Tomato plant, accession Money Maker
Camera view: horizontal (90 deg, fisheye); turntable rotation: 240 degrees
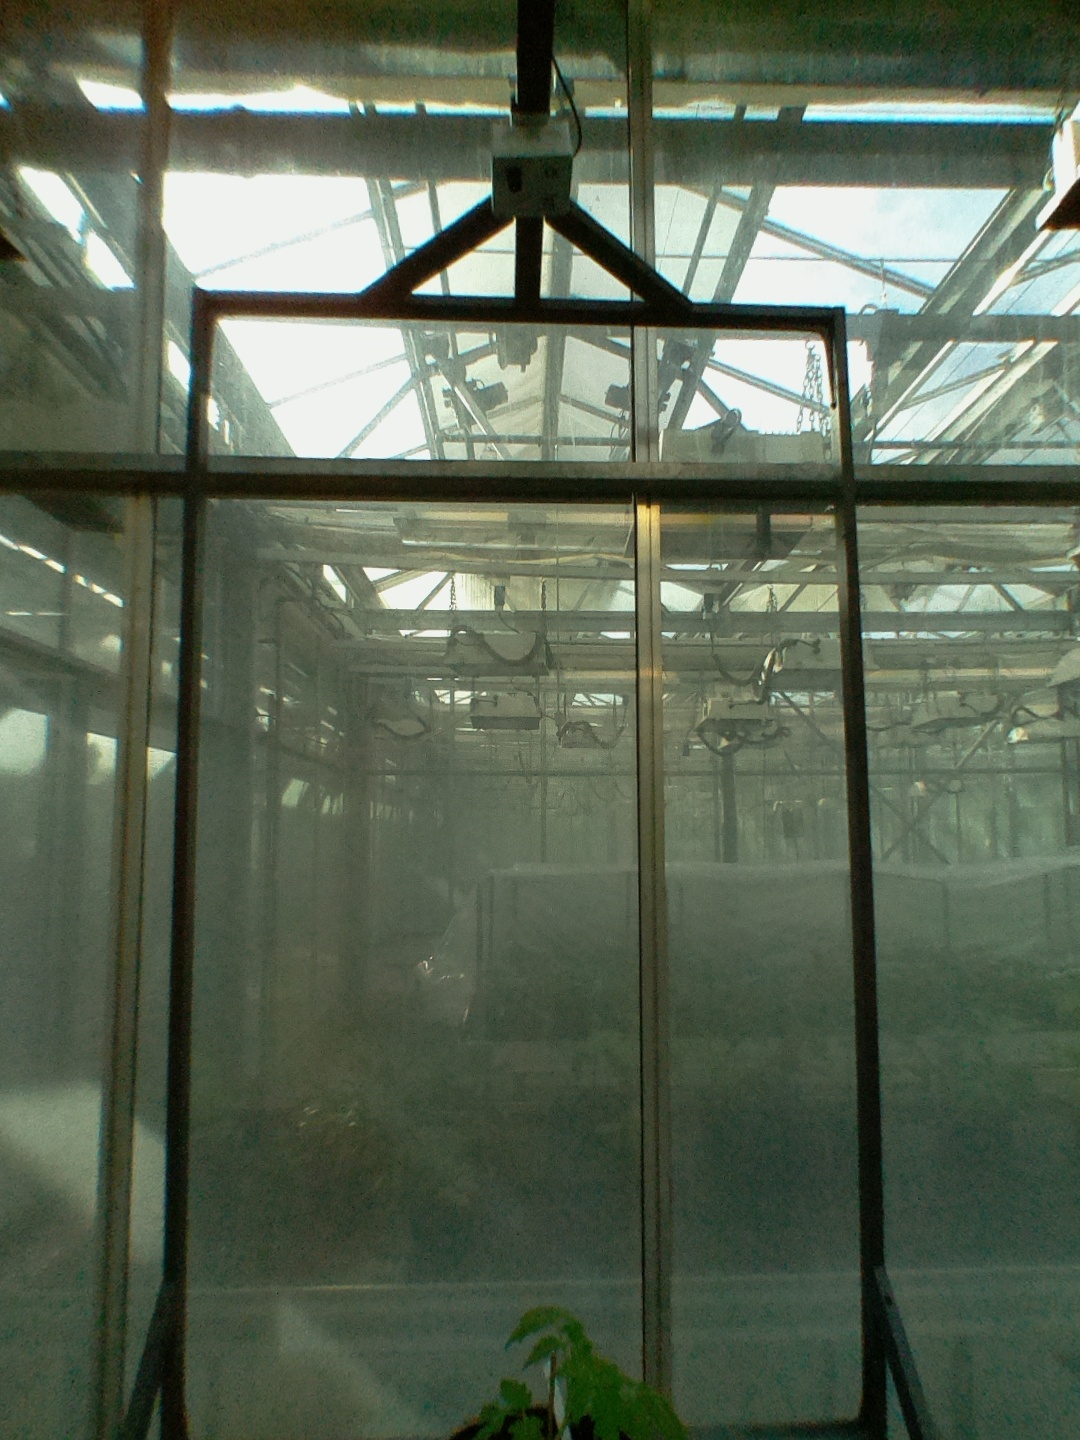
BBCH growth stage 13: 6 of true leaves visible